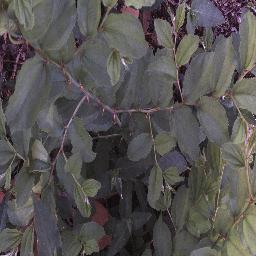
Label: chinee_apple